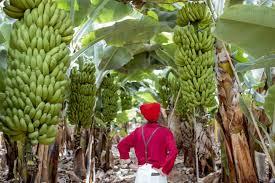
Huyu mama mkulima ako kwa shamba lake, naona ndizi zake amepanda hizo ndizi kwa mingi. Ndizi hizi zimeiva kwa shamba.